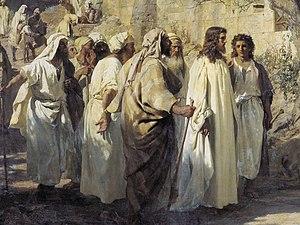
La Pécheresse est un tableau de grand format du peintre académique polonais et russe Henryk Siemiradzki, réalisé en 1873. Il est exposé au Musée Russe à Saint-Pétersbourg. Ses dimensions sont de 250 × 499 cm.